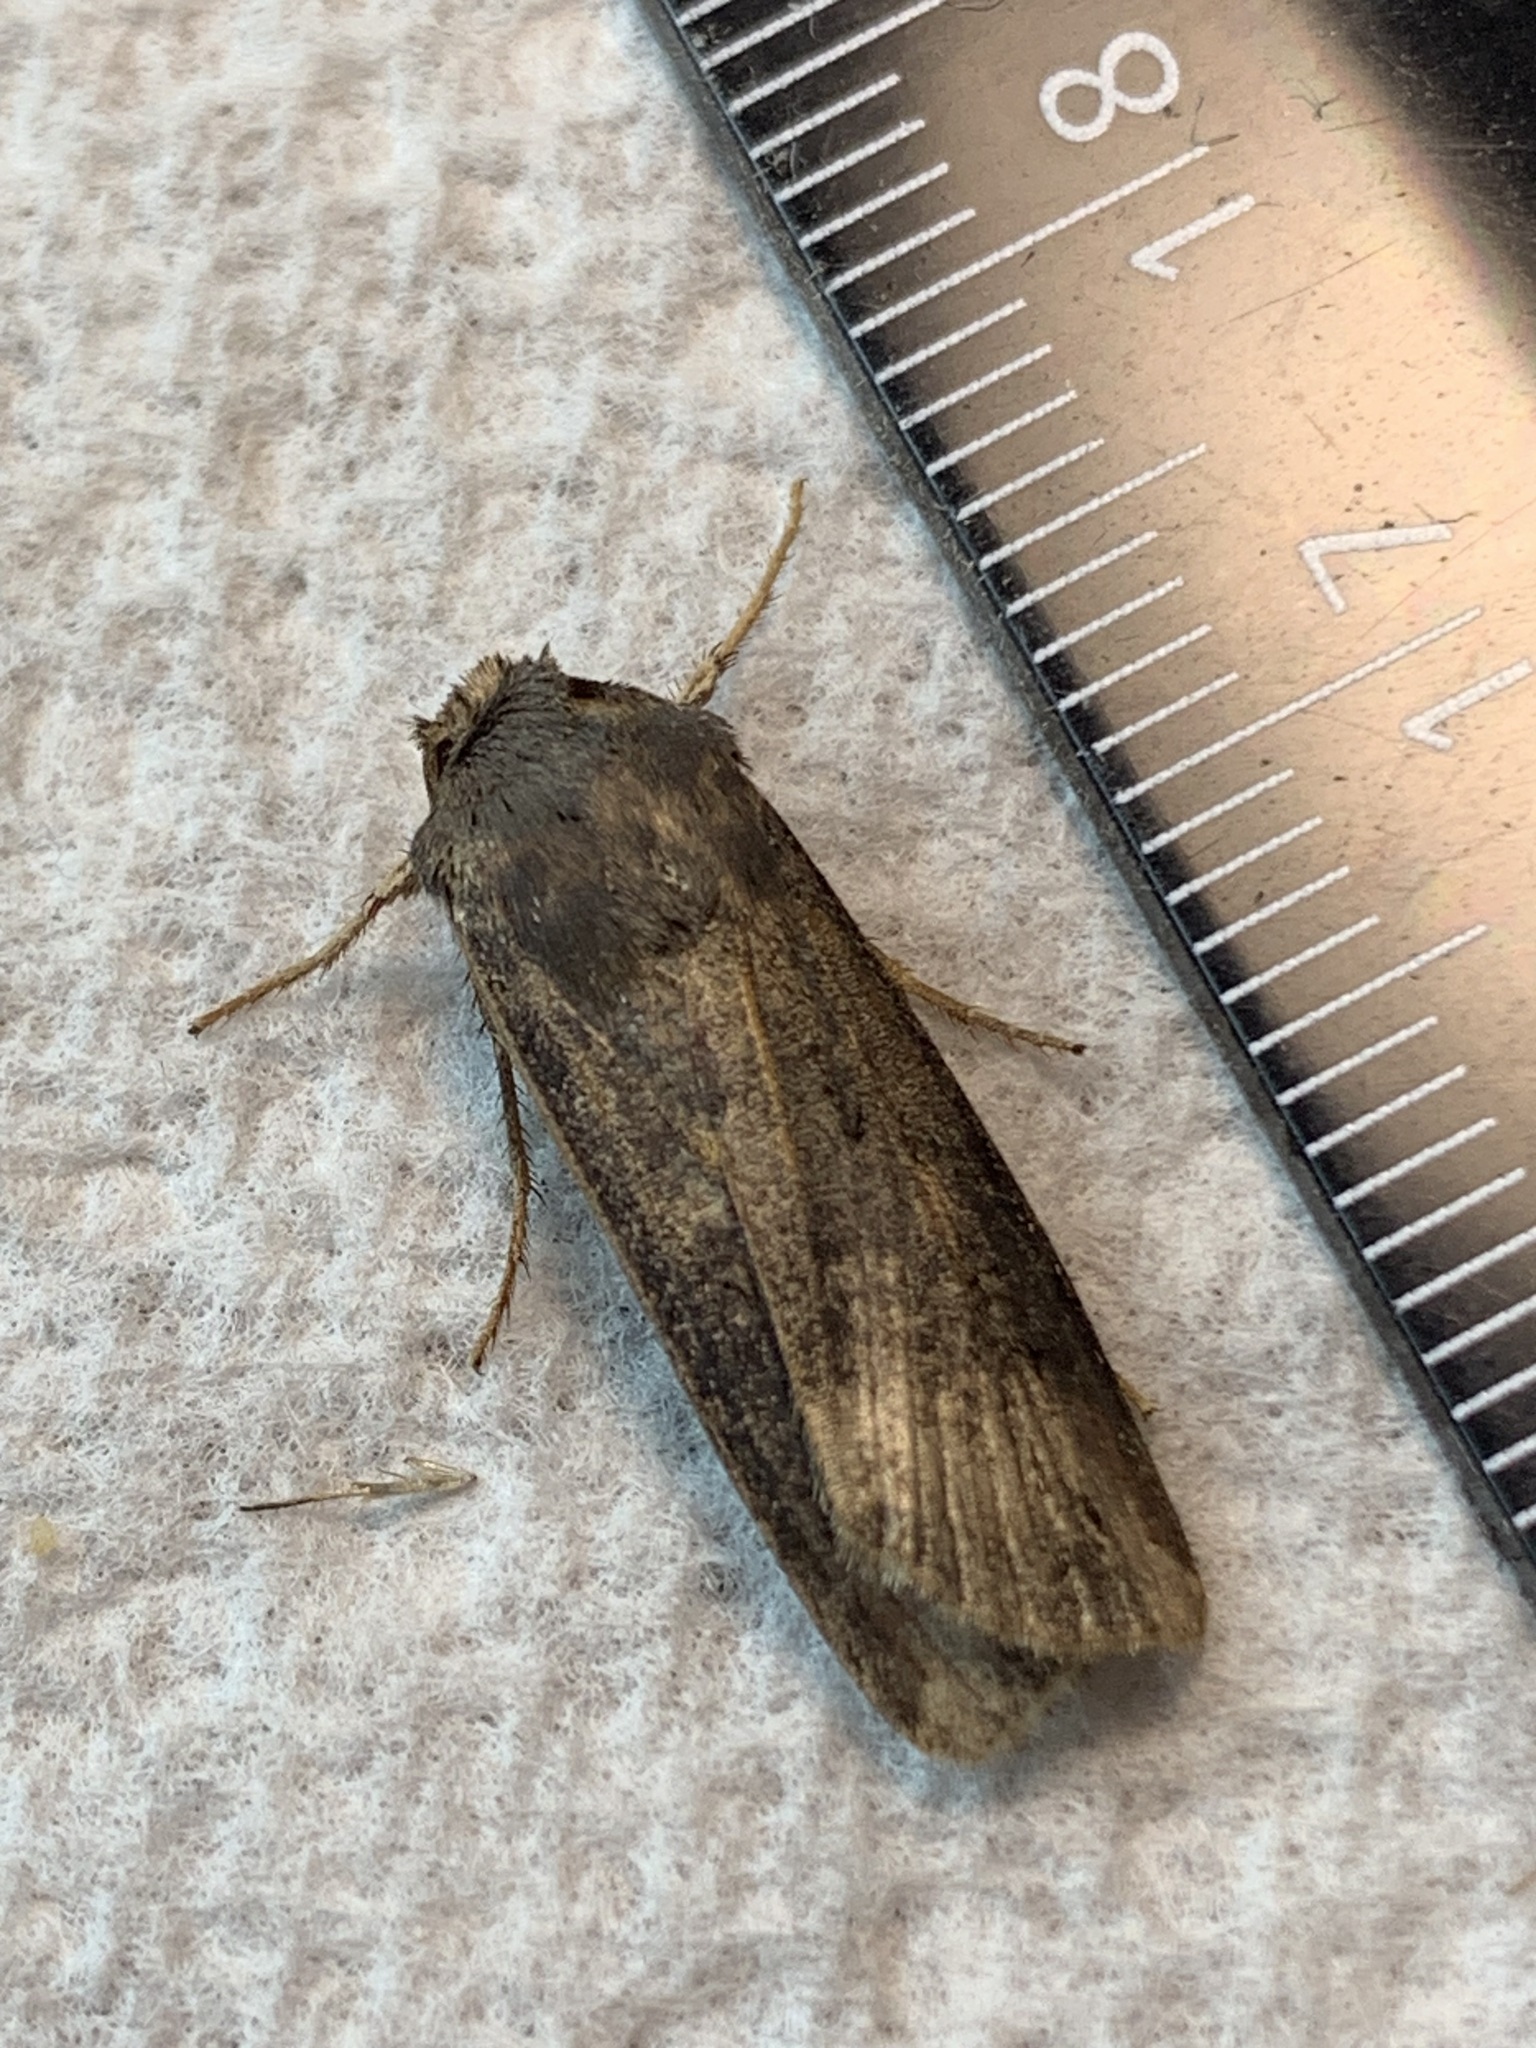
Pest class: cutworms